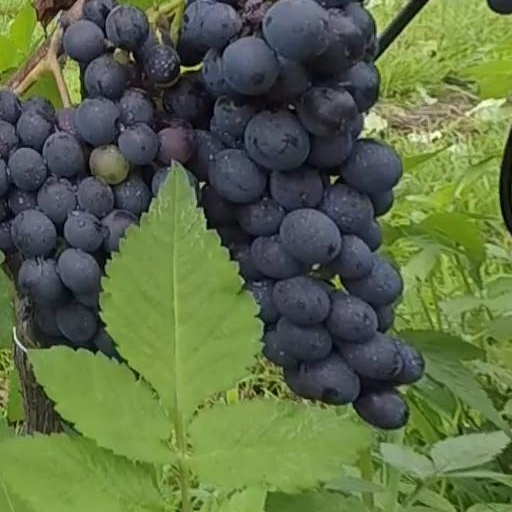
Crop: grape